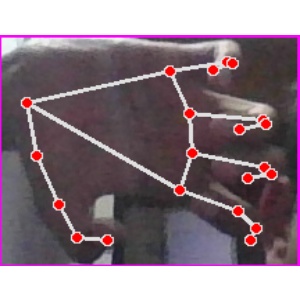
अक्षर: त